Anatole von Hügel

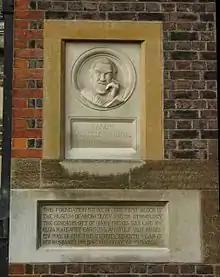
Plaque bearing von Hügel's likeness, Museum of Archaeology and Anthropology, University of Cambridge

Anatole von Hügel (29 September 1854, in Florence – 15 August 1928, in Cambridge) was a son of an Austrian nobleman who lived in England and was curator of the Cambridge University Museum of Archaeology, 1883 – 1921.